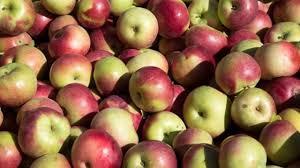
Label: apples